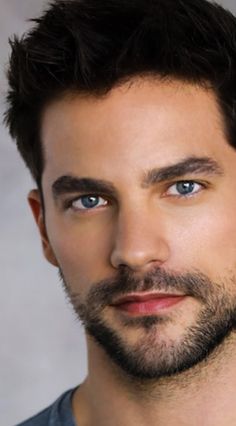
Portrait style: Real Portrait